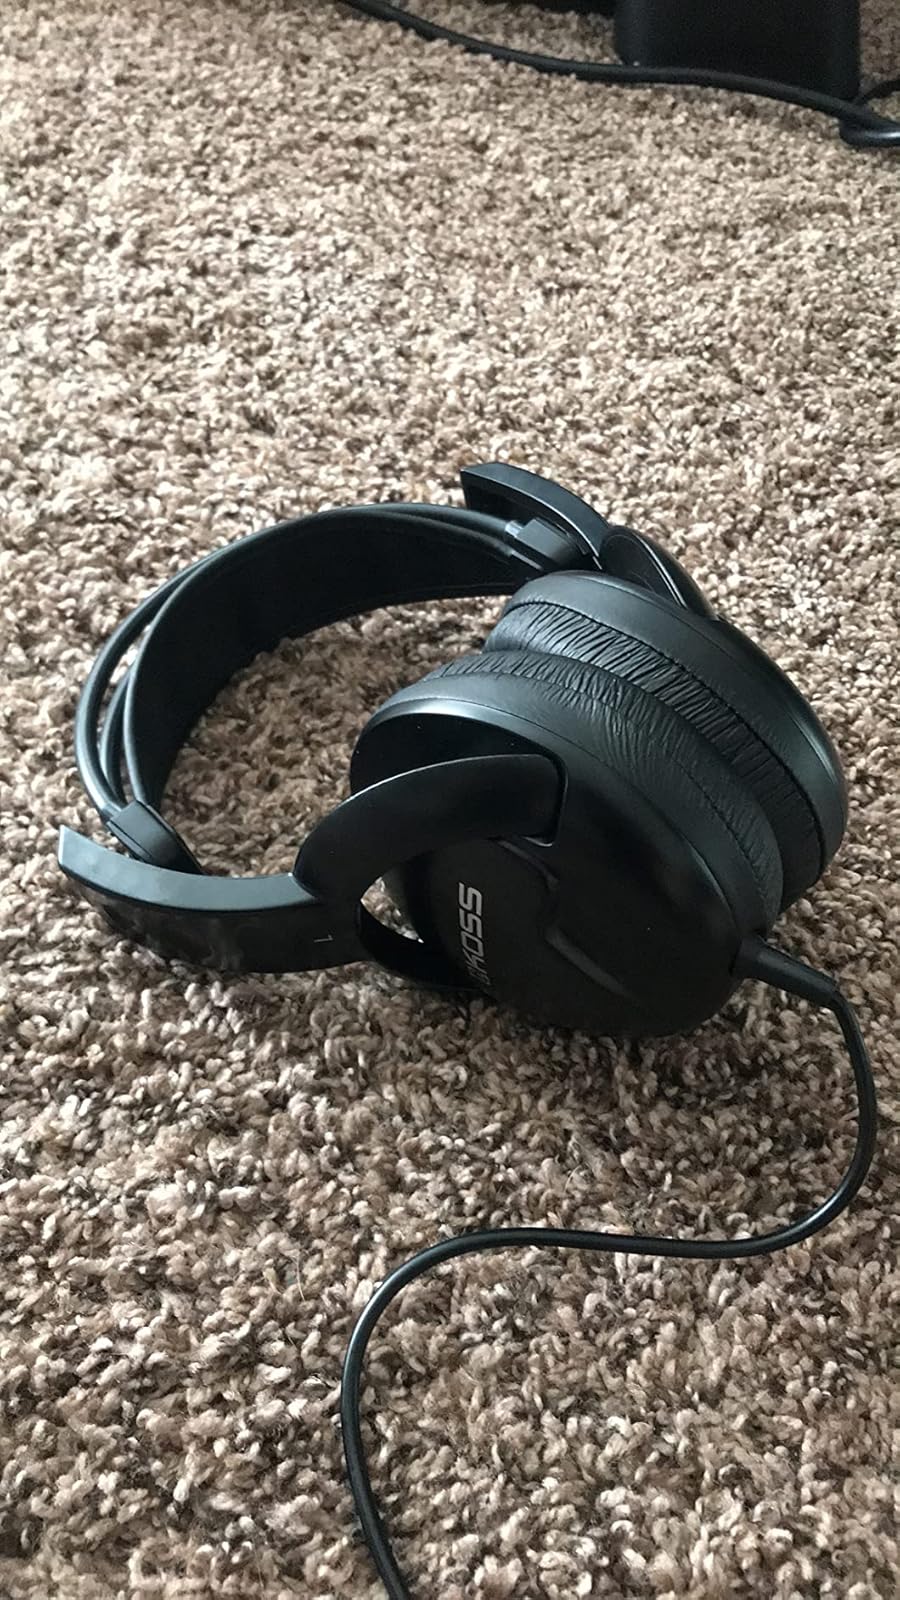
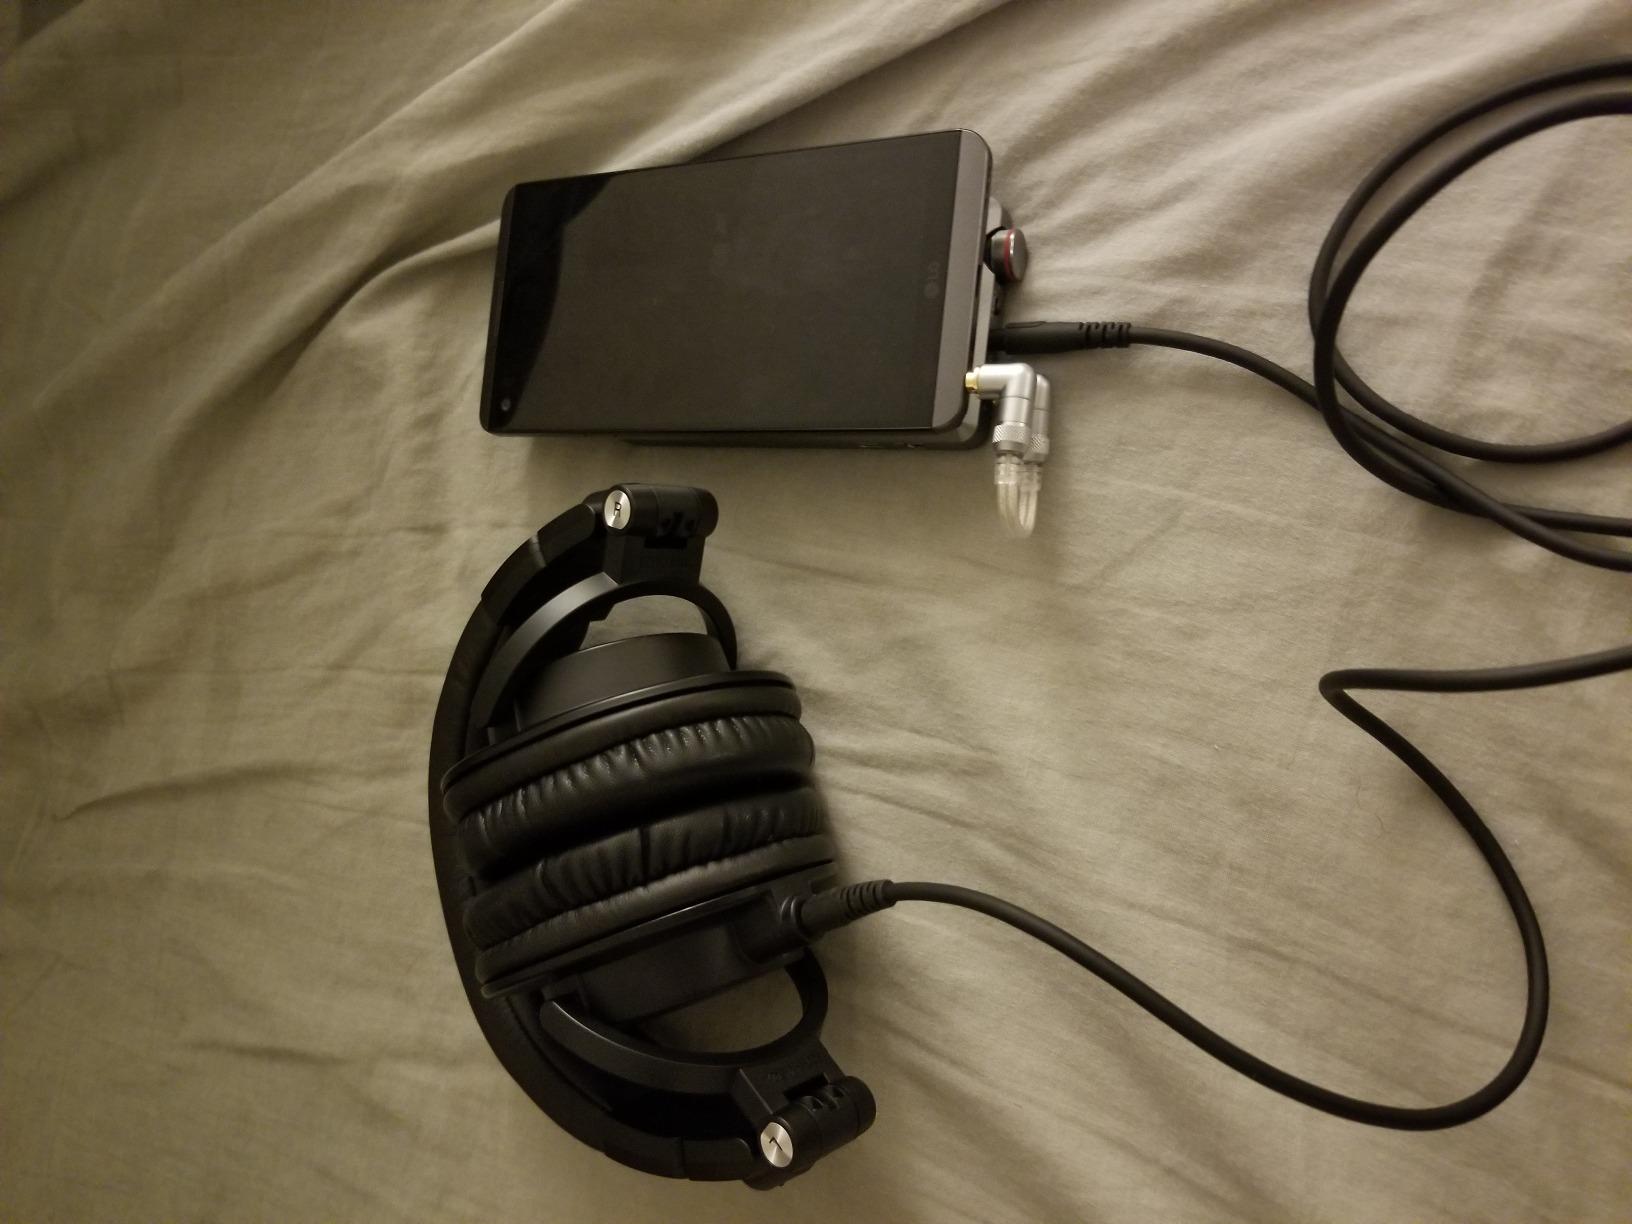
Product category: headphones
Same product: no